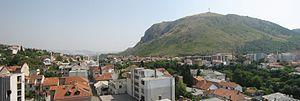
Mostar est une ville de Bosnie-Herzégovine située dans le canton d'Herzégovine-Neretva et dans la fédération de Bosnie-et-Herzégovine. Selon les premiers résultats du recensement bosnien de 2013, la ville intra muros compte 65 286 habitants et sa zone métropolitaine, appelée Grad Mostar, 113 169.